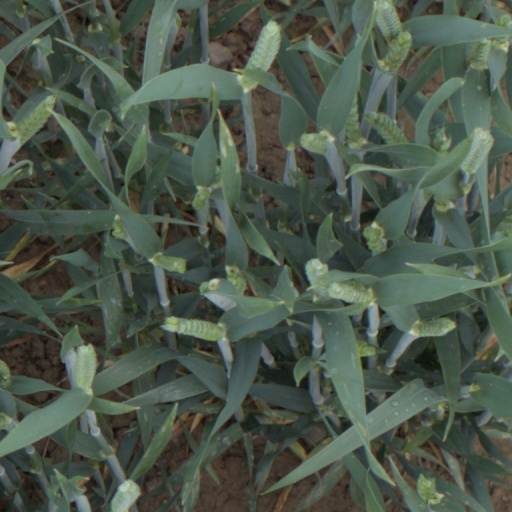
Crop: wheat